Susan Skilliter

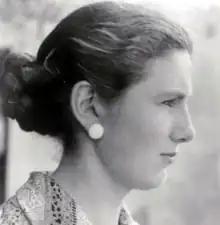

Susan Skilliter (1930–1985) was a British academic, a lecturer in Turkish Studies at the University of Cambridge and a Fellow of Newnham College. She left her library to the College with a bequest which enabled the foundation of the Skilliter Centre for Ottoman Studies.